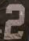
Number: 2